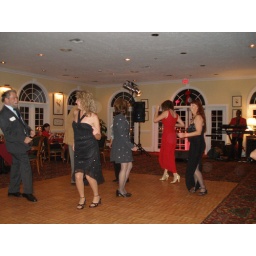
me dancing the one in the long black dress